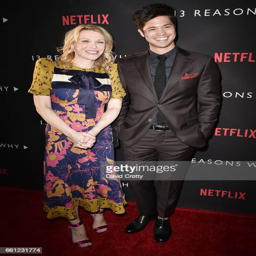
artist and person attend the premiere